Oeiras, Portugal

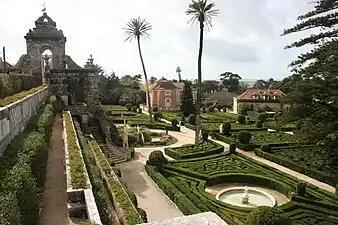
The gardens of the Royal Palace of Caxias, used by the Portuguese royal family.

In 1770, the first agricultural and industrial fair was established in Oeiras, representing a unique national event that also contributed to the creation of fishing shelters and a new customs house and factory, among other projects. One of the principal developments was the construction of the estate of the Marquess of Pombal, which today exists in its original form, with garden, palace and agricultural dependencies, such as the wine cellar, barn and other buildings, today housing the national institutions responsible for bio-science.